Urdaibai estuary

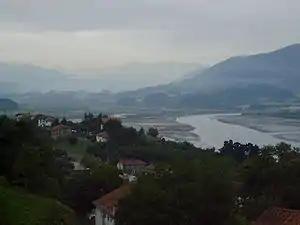
Oka's marshes

The landscape is formed with mountains, sea and sands, which are produced by the sediments of the estuary, where marshes are flooded by the tides. The rivers Laga and Artigas go directly to the sea. The first ends in Laga's beach, and the second one creates a small valley between the Sollube mountain and Bermeo.